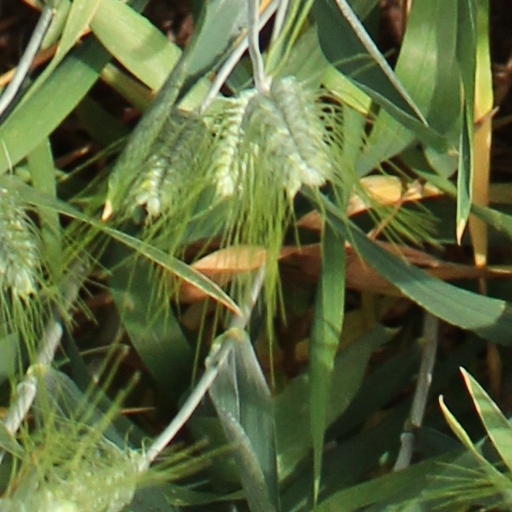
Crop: wheat